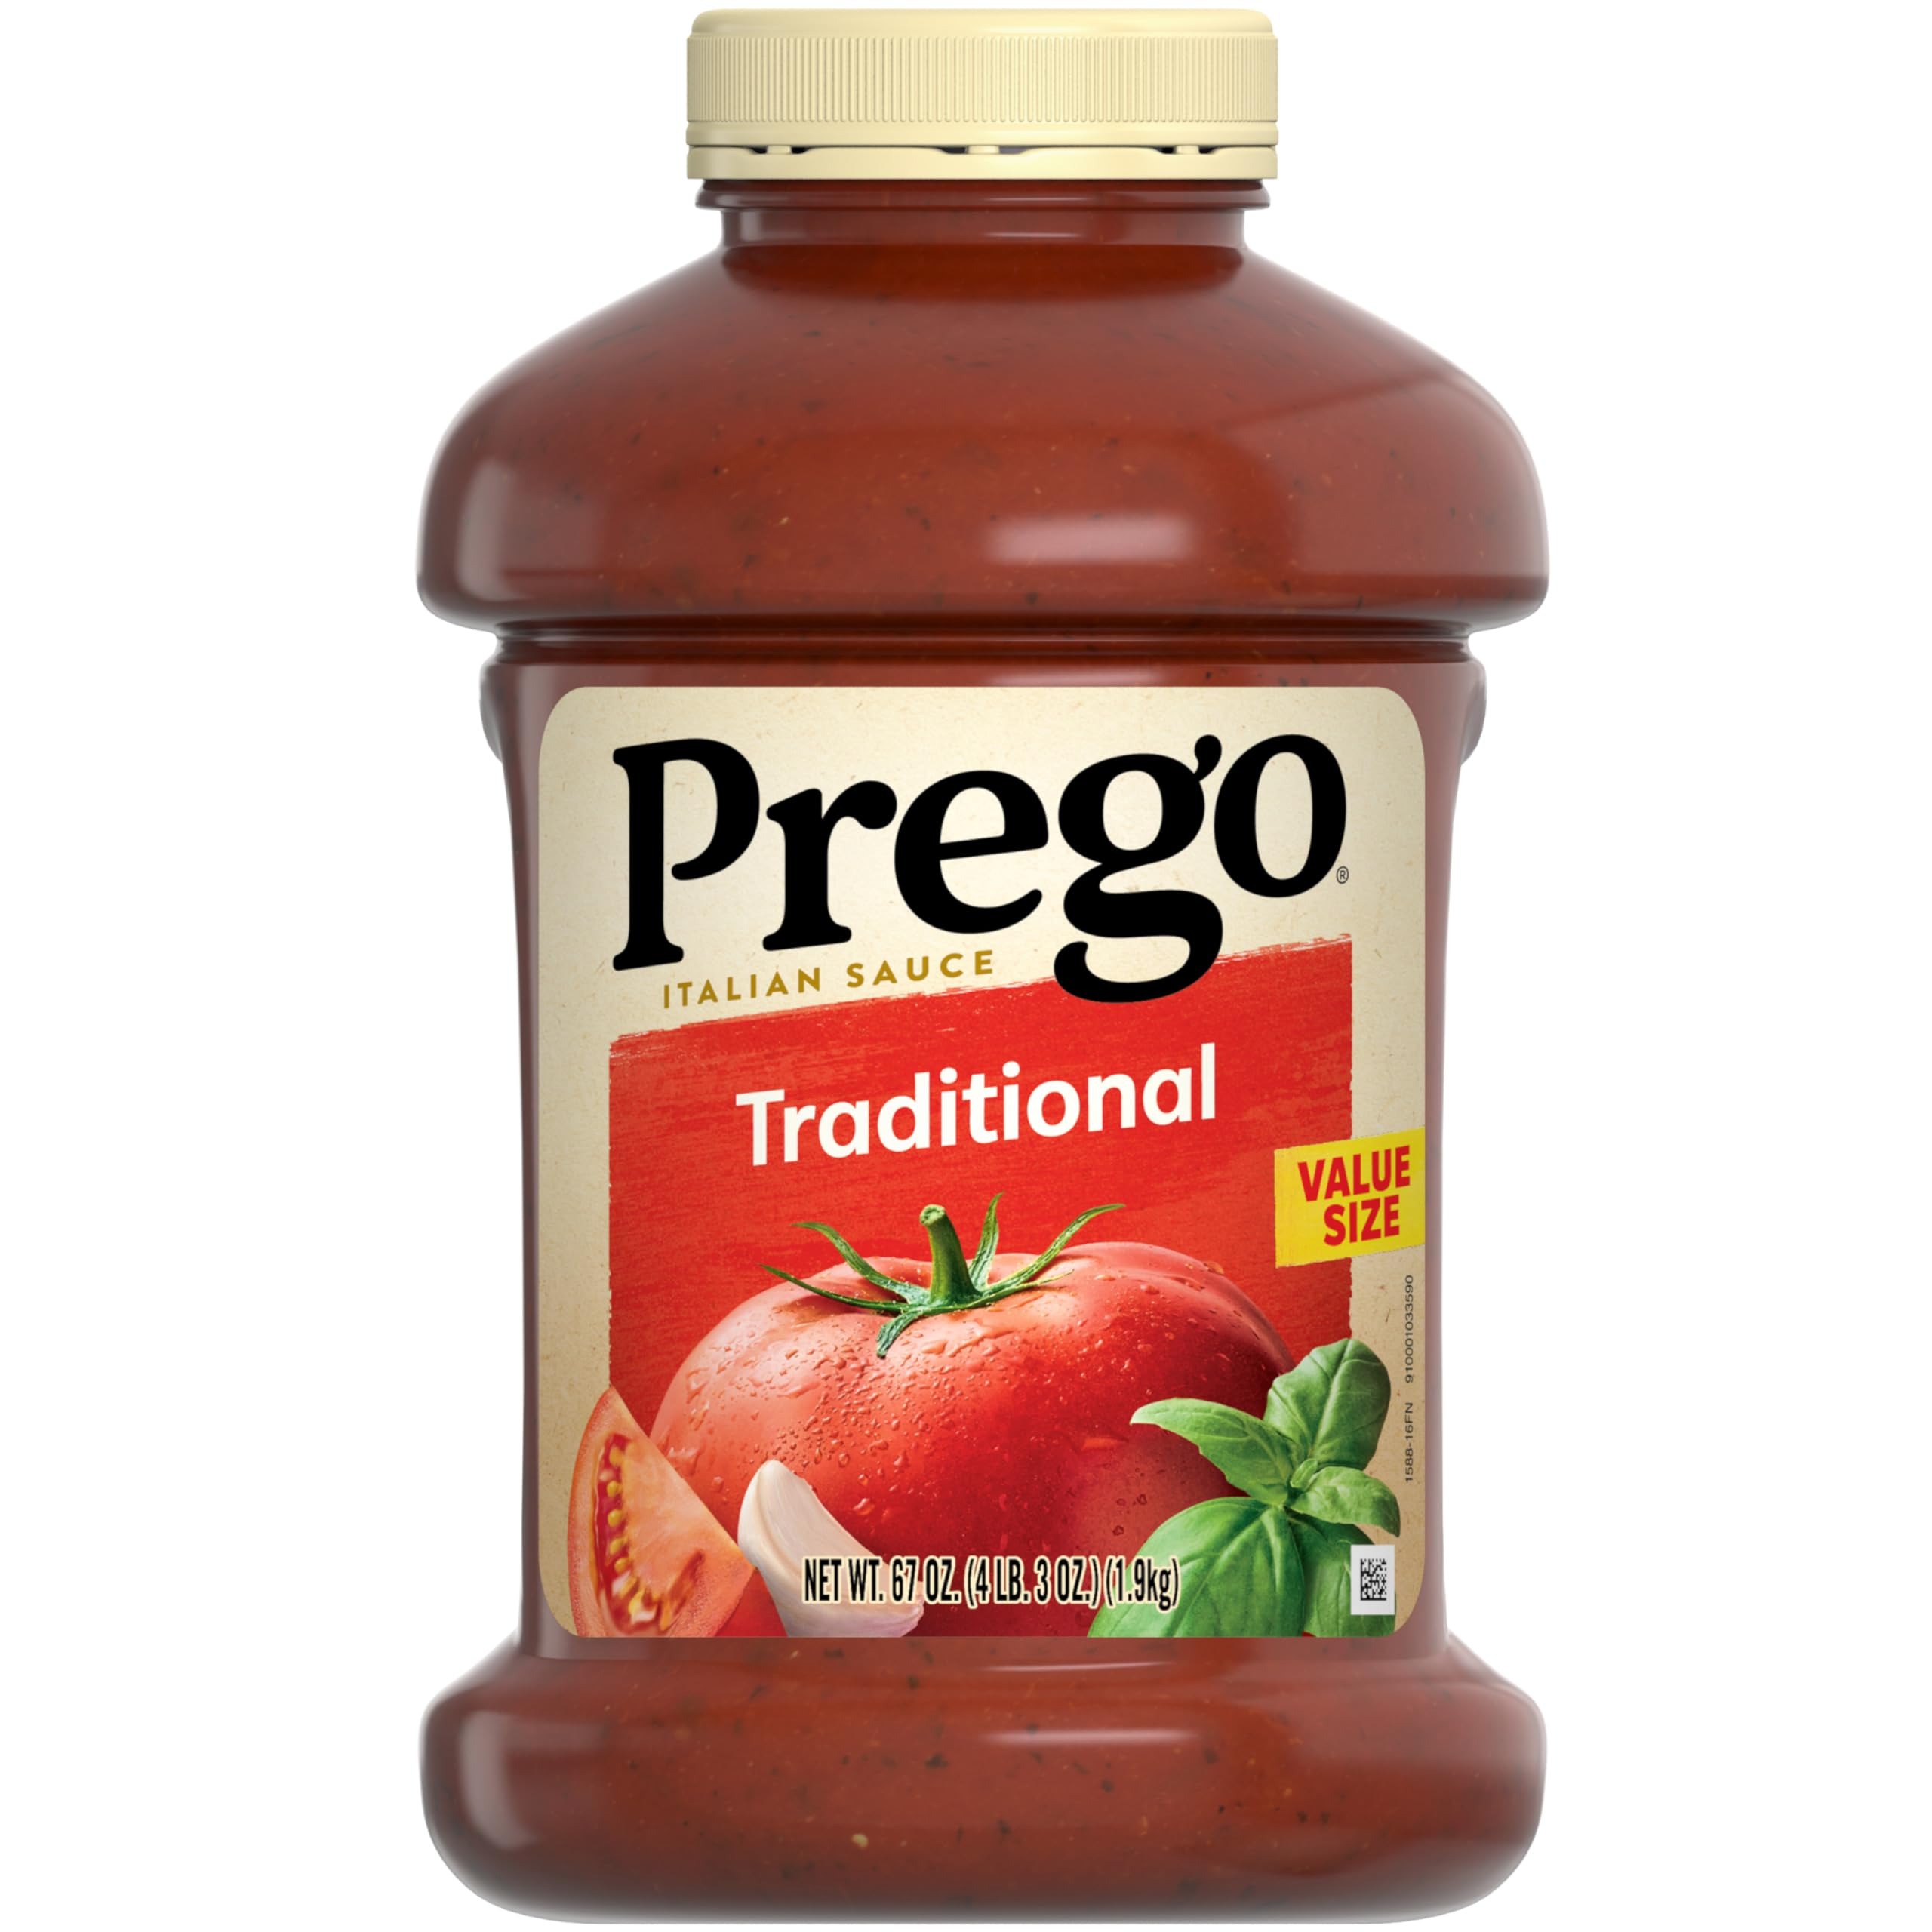
Item Name: Prego Traditional Pasta Sauce, 67 Oz Jar
Bullet Point 1: One 67 oz jar of Prego Traditional Pasta Sauce
Bullet Point 2: Prego spaghetti sauce with thickness you can see and a taste that everyone loves
Bullet Point 3: Tomato sauce features the rich, sweet taste of vine-ripened tomatoes balanced with flavorful herbs and seasonings
Bullet Point 4: Each half cup serving of this gluten free, vegan sauce does not contain artificial colors or added MSG
Bullet Point 5: Prego sauce makes a great spaghetti sauce, bolognese sauce or base to other recipes
Value: 67.0
Unit: Ounce

Price: 5.925